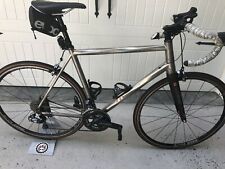
Vehicle type: Bikes